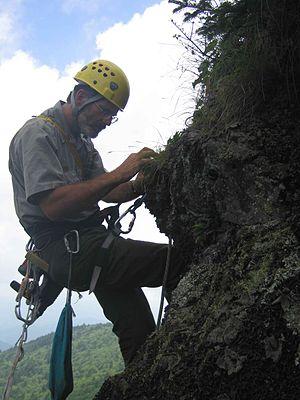
L’escalade, ou grimpe, parfois appelée varappe, est une pratique et un sport consistant à progresser le long d'une paroi pour atteindre le haut d'un relief ou d'une structure artificielle par un cheminement appelé voie, avec ou sans aide de matériel. Le terrain de pratique va des blocs de faible hauteur aux parois de plusieurs centaines de mètres, en passant par les murs d'escalade. Le pratiquant est couramment appelé « grimpeur ».